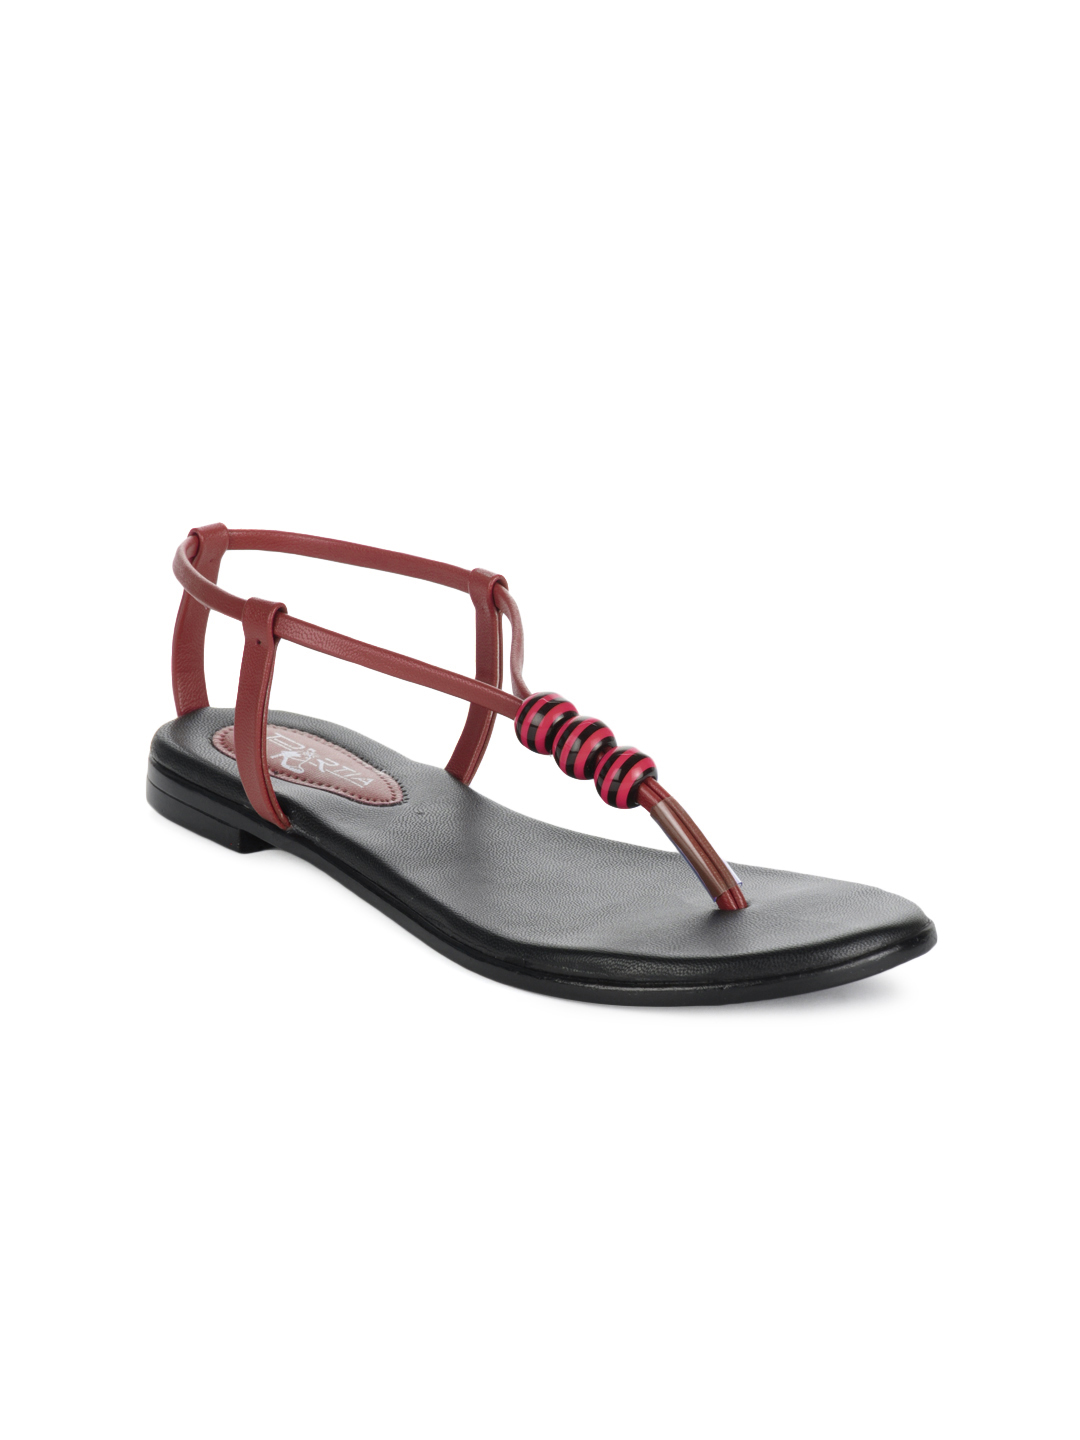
Portia Women Maroon Flats
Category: Footwear / Shoes / Heels
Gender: Women
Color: Maroon
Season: Winter 2012
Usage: Casual